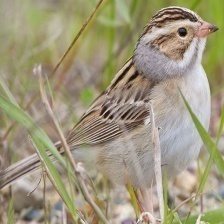
Species: CHIPPING SPARROW
Scientific name: SPIZELLA PASSERINA